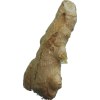
Label: ginger